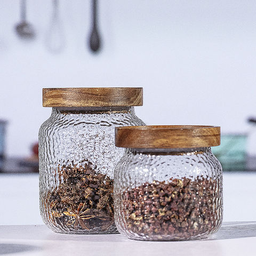
Label: glass